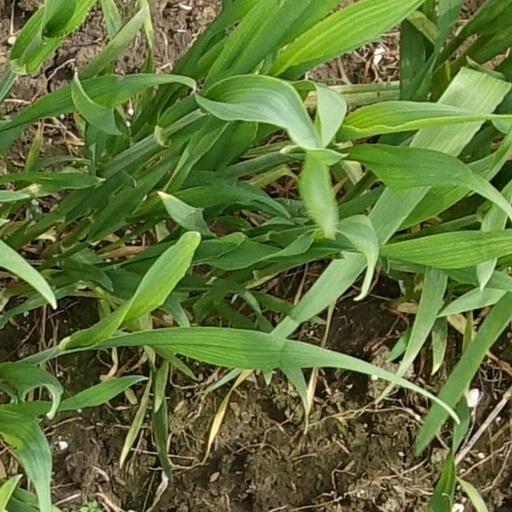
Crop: wheat